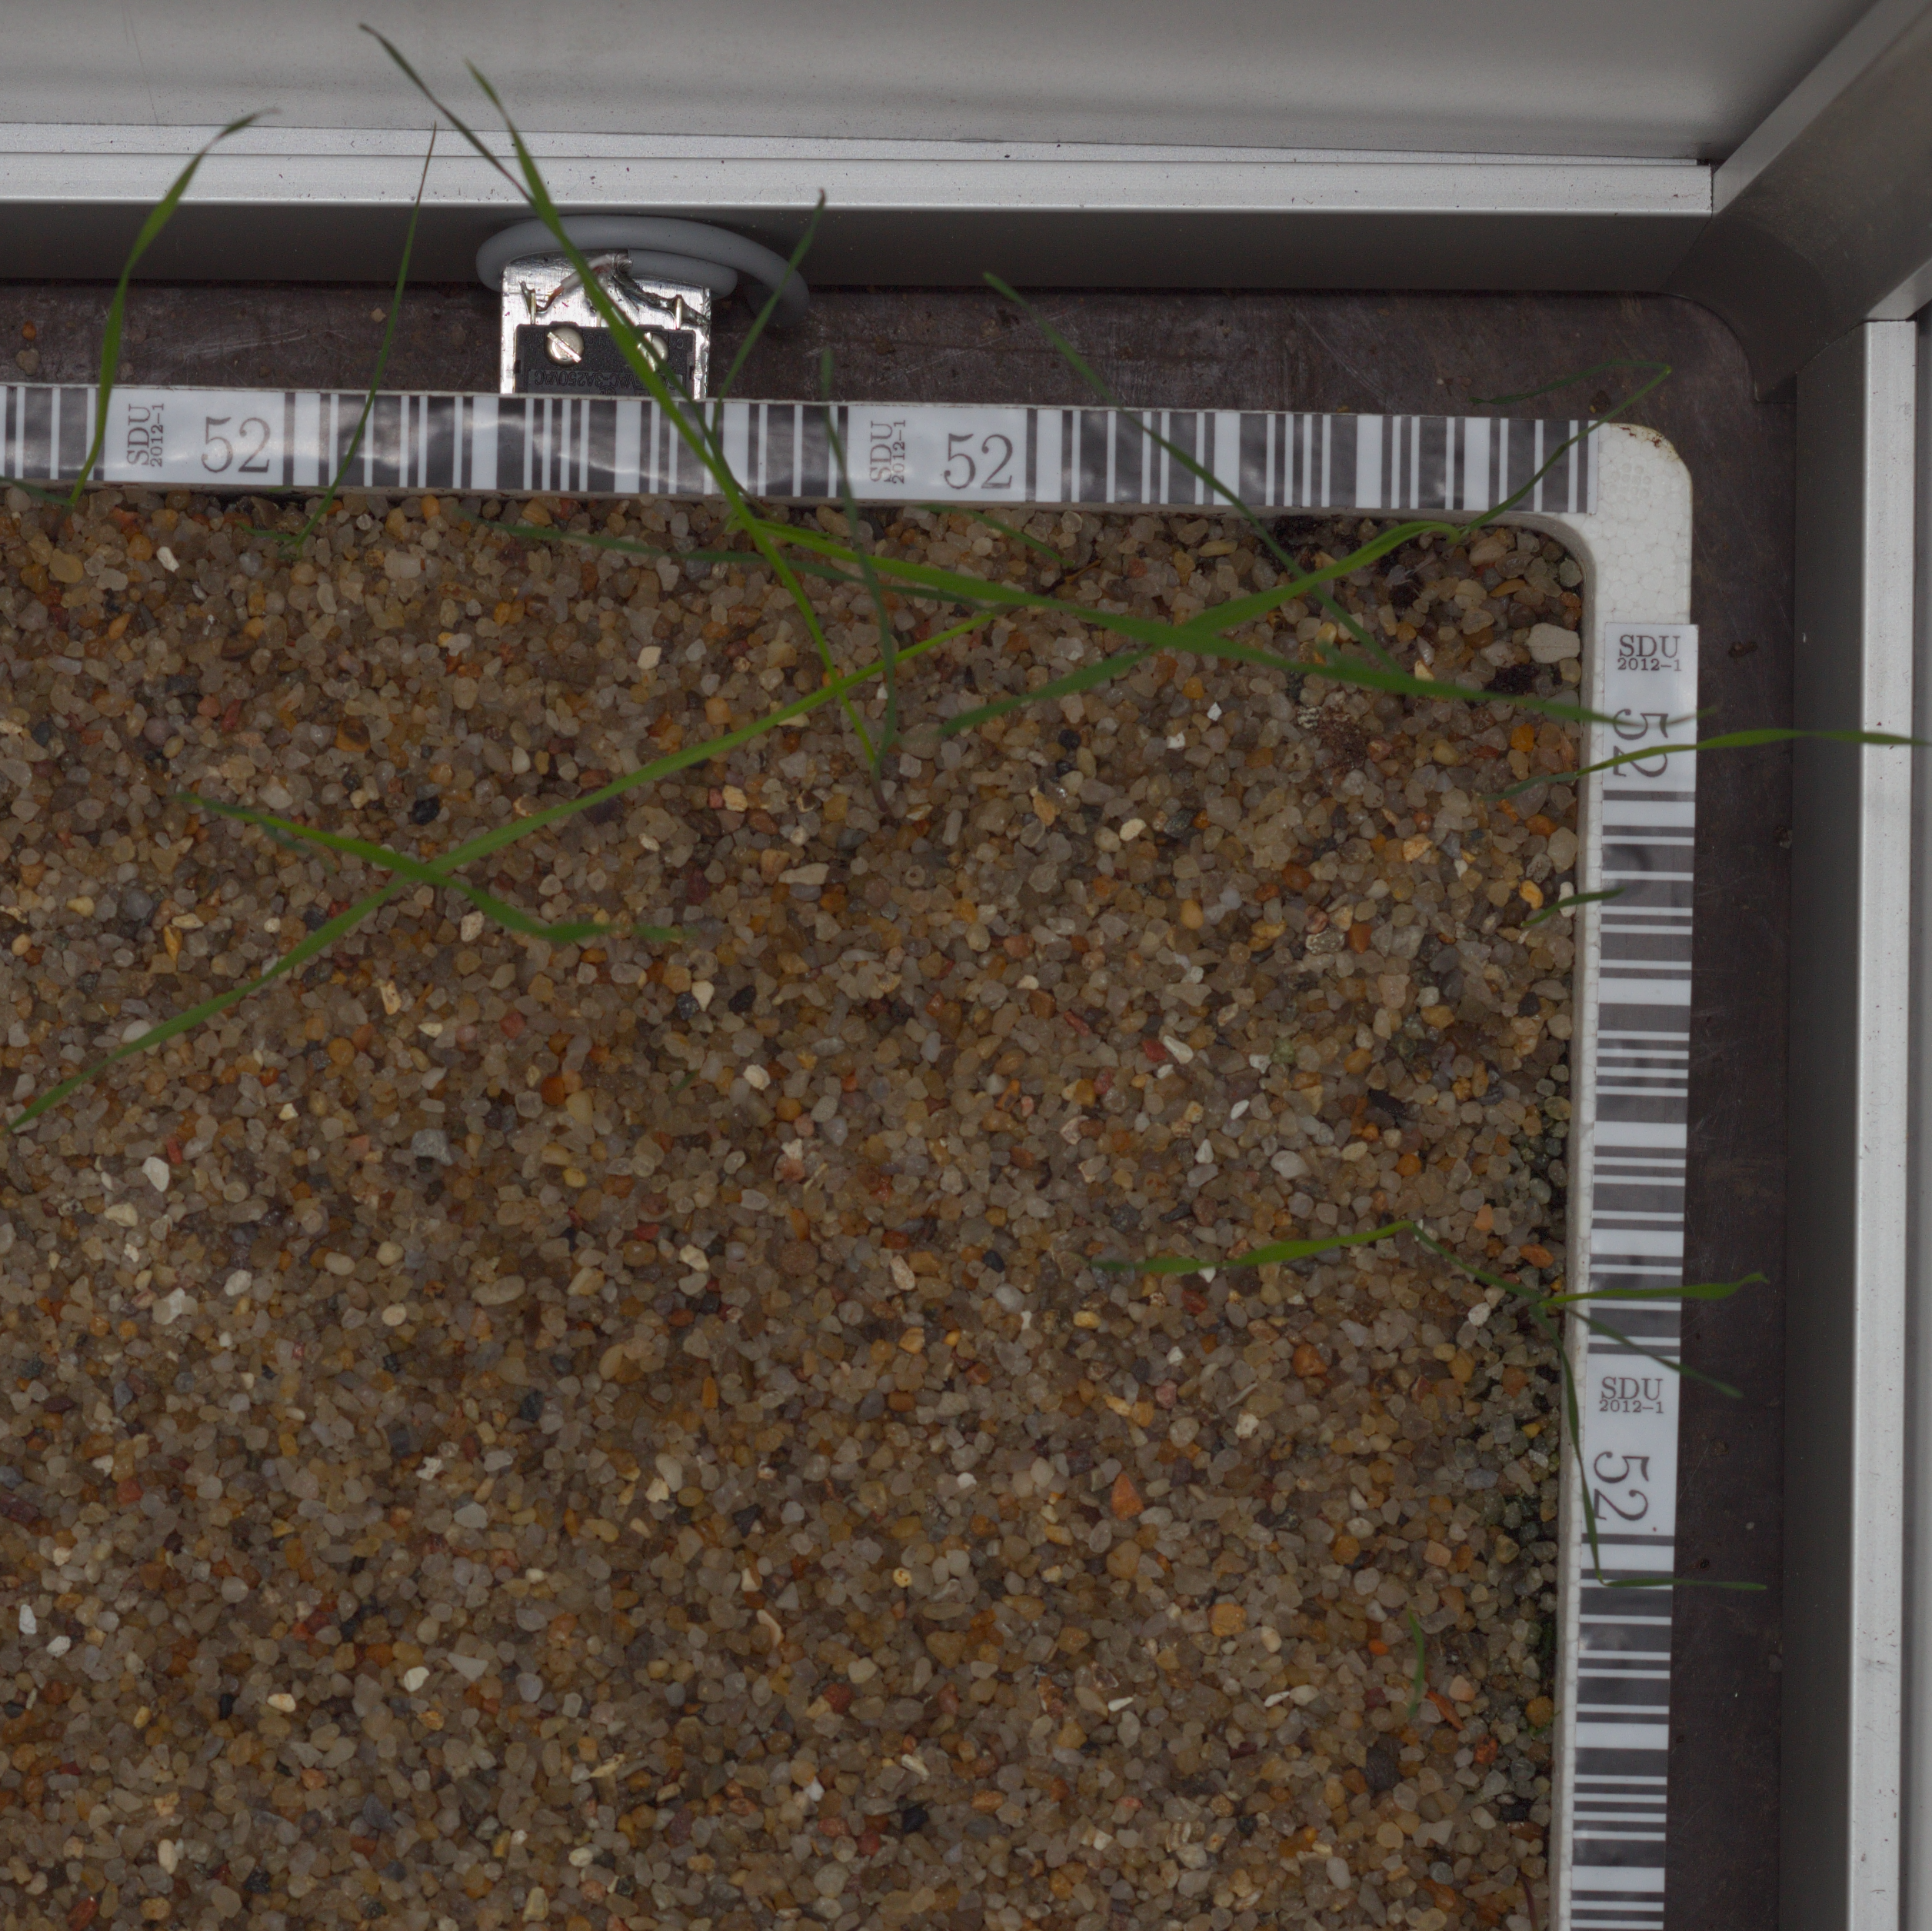
Label: black_grass